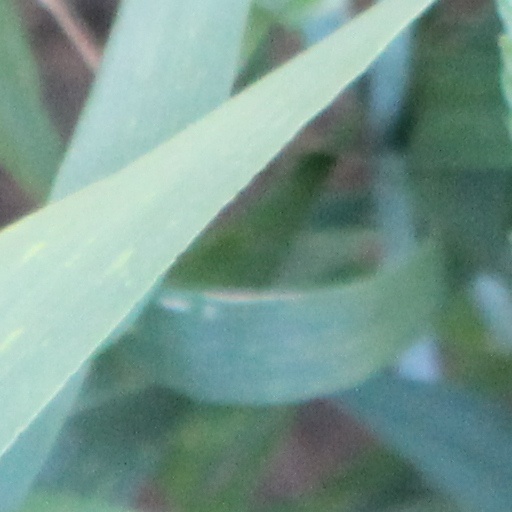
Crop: wheat